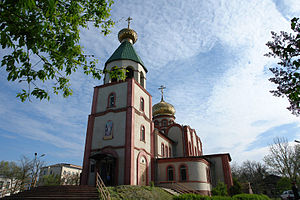
Kizljar
Kizljar er en by i den sydrussiske republik Dagestan med 48.078 indbyggere beliggende ved floden Terek ca. 221 km nordvest for republikkens hovedstad Makhatsjkala.